L'oiseau bleu (opera)

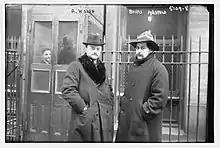
Albert Wolff and Boris Anisfeld at a rehearsal for "L'oiseau bleu" at the Metropolitan Opera in 1919

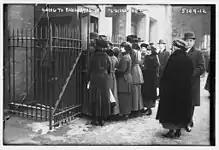
Going to rehearsal of "L'oiseau bleu" in 1919

L'oiseau bleu ("The Blue Bird") is an opera in four acts (eight tableaux) by the French composer and conductor Albert Wolff. The libretto by Maurice Maeterlinck is based on his 1908 play of the same name. Boris Anisfeld designed the sets.